Portland Gallery

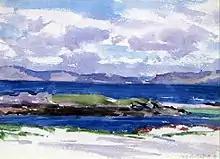
"Iona" by Francis Cadell (1883–1937), exhibited at the Portland Gallery

Founded in 1984 by Tom Hewlett, Portland Gallery is one of London's commercial art galleries dealing in modern British and contemporary paintings. Following Hewlett's retirement in 2022, the gallery has since been run by Jamie Anderson who continues to maintain and develop a programme of exhibitions and events at the gallery. The gallery supports its artists and estates by participating at art fairs, including the London Art Fair., the Masterpiece Fair, and the British Art Fair, where the gallery has presented works from its inventory of modern British art. The gallery has a particular association with the Scottish Colourist artists.